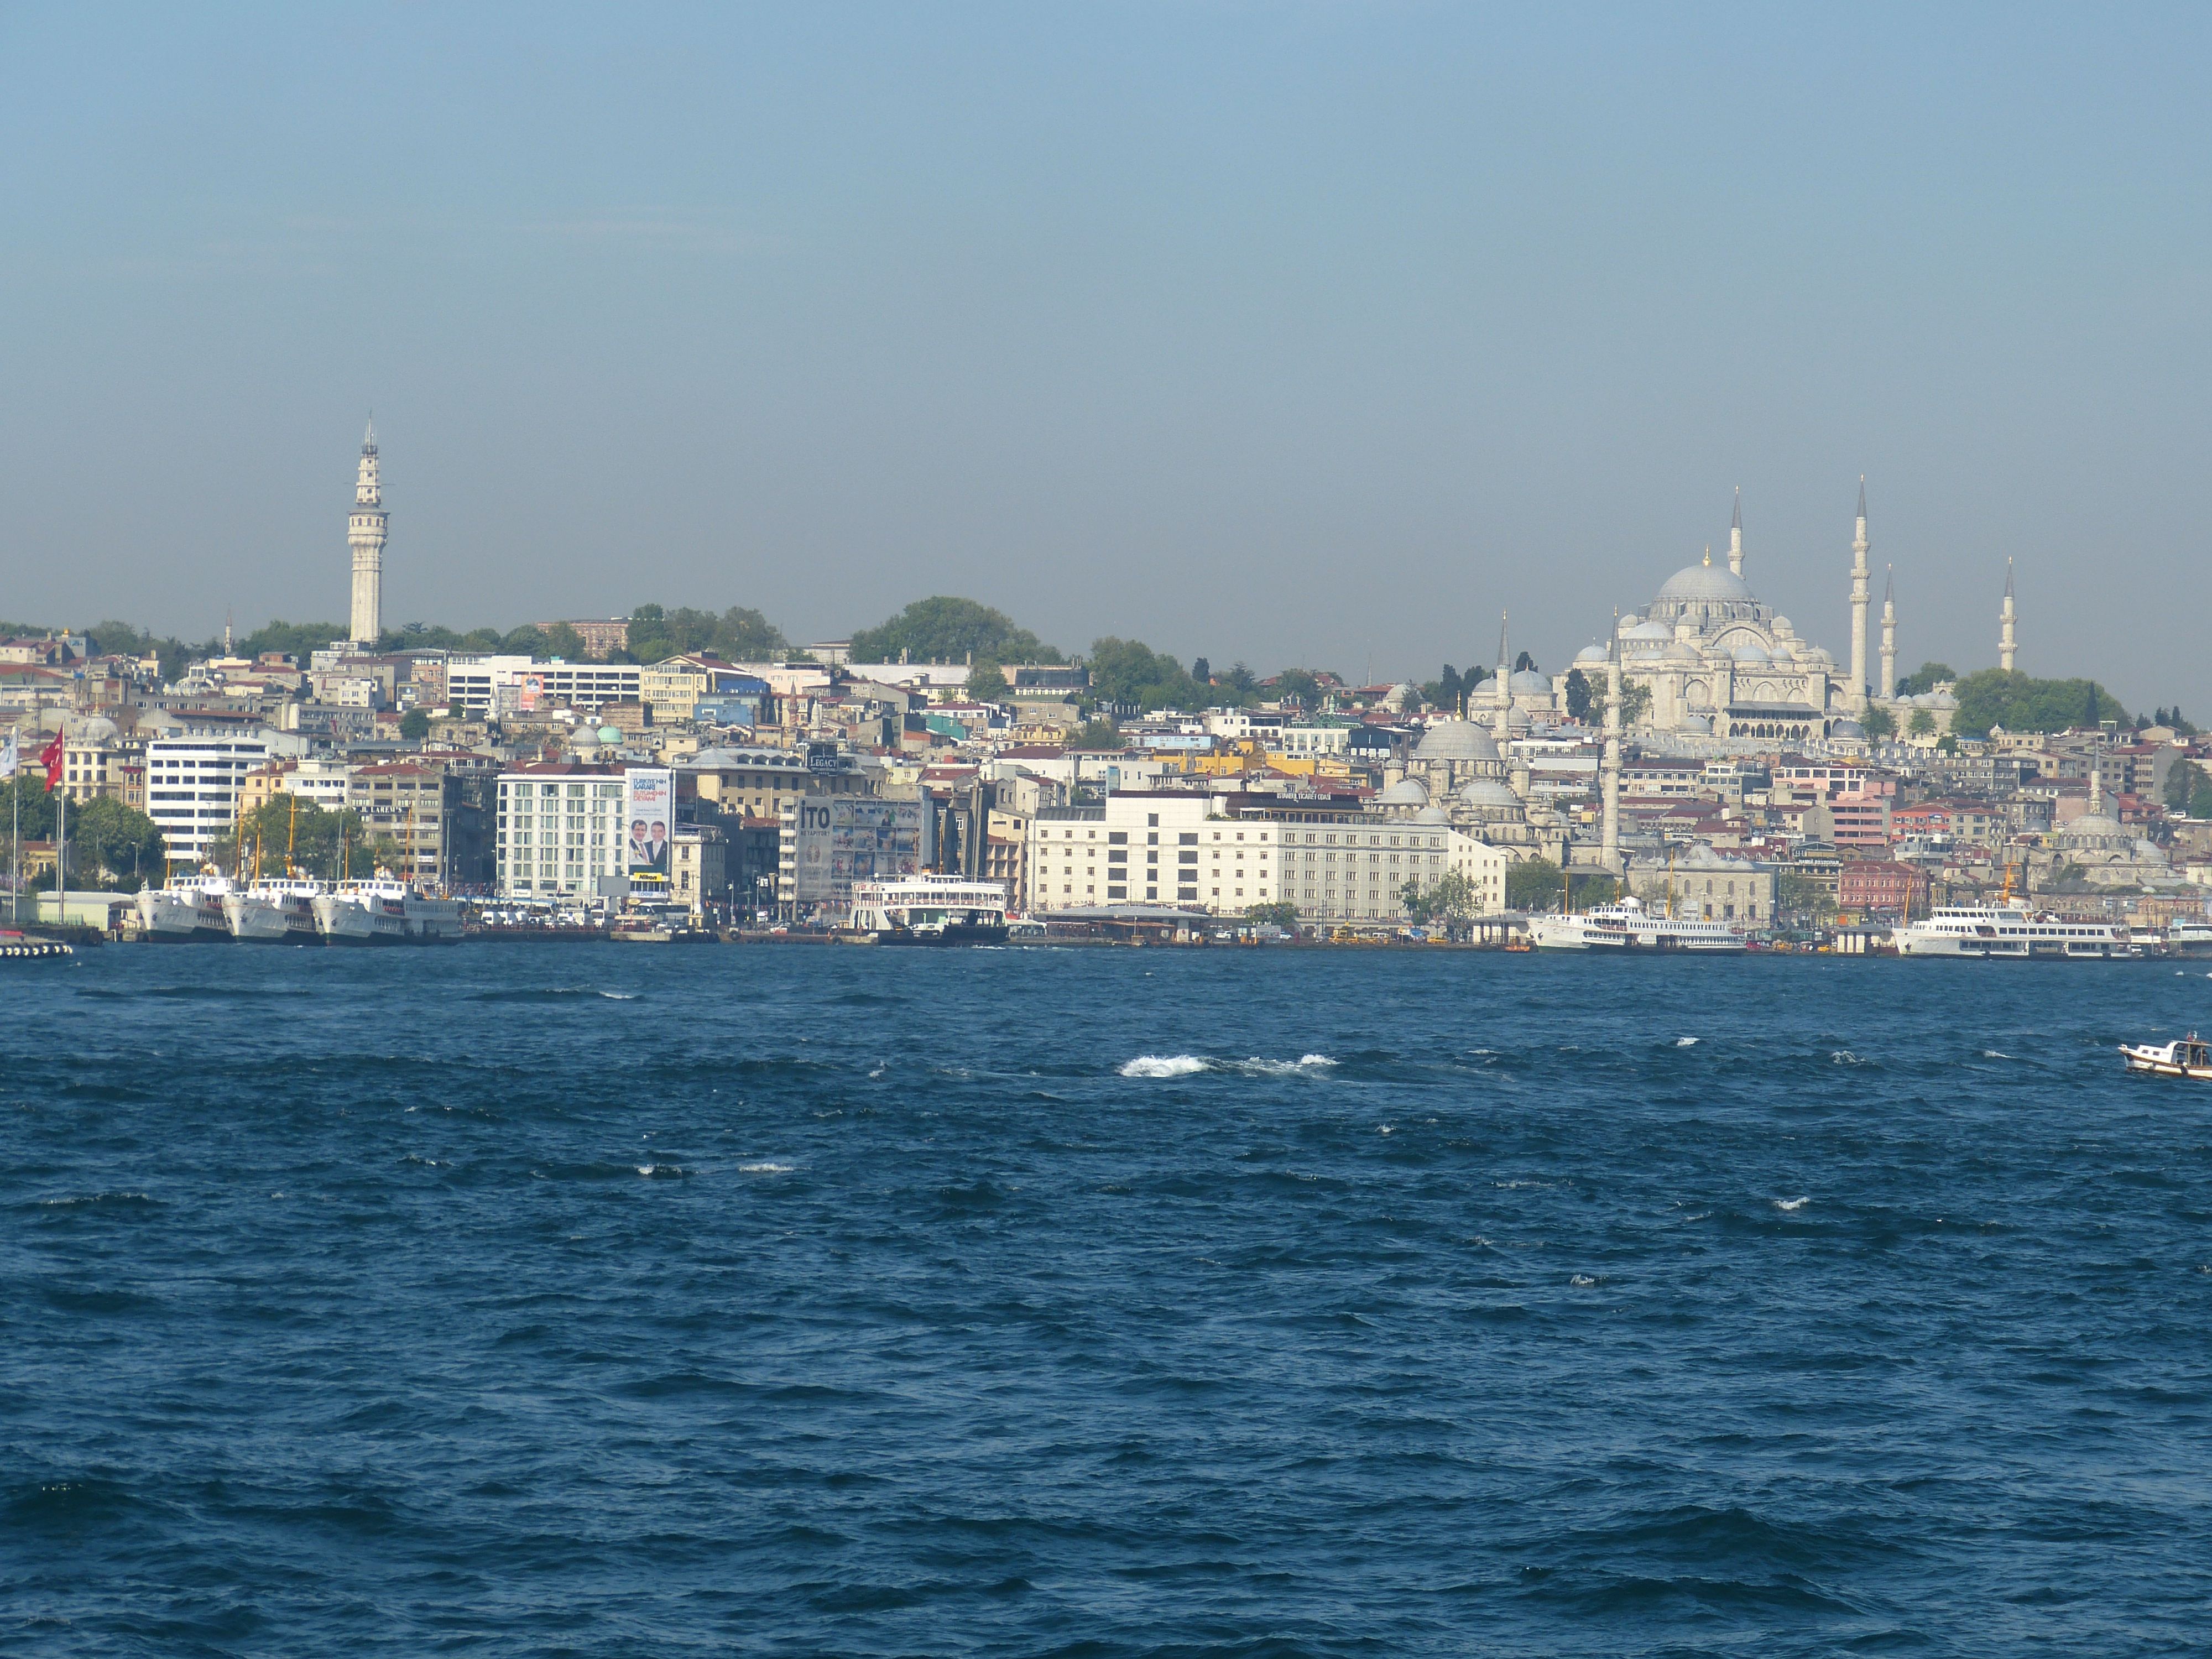
sea, coast, horizon, skyline, ship, cityscape, vehicle, tower, bay, harbor, port, old town, ferry, tourists, turkey, istanbul, bosphorus, mosque, galata, shipping, watercraft, cruise ship, minaret, orient, passenger ship, golden horn